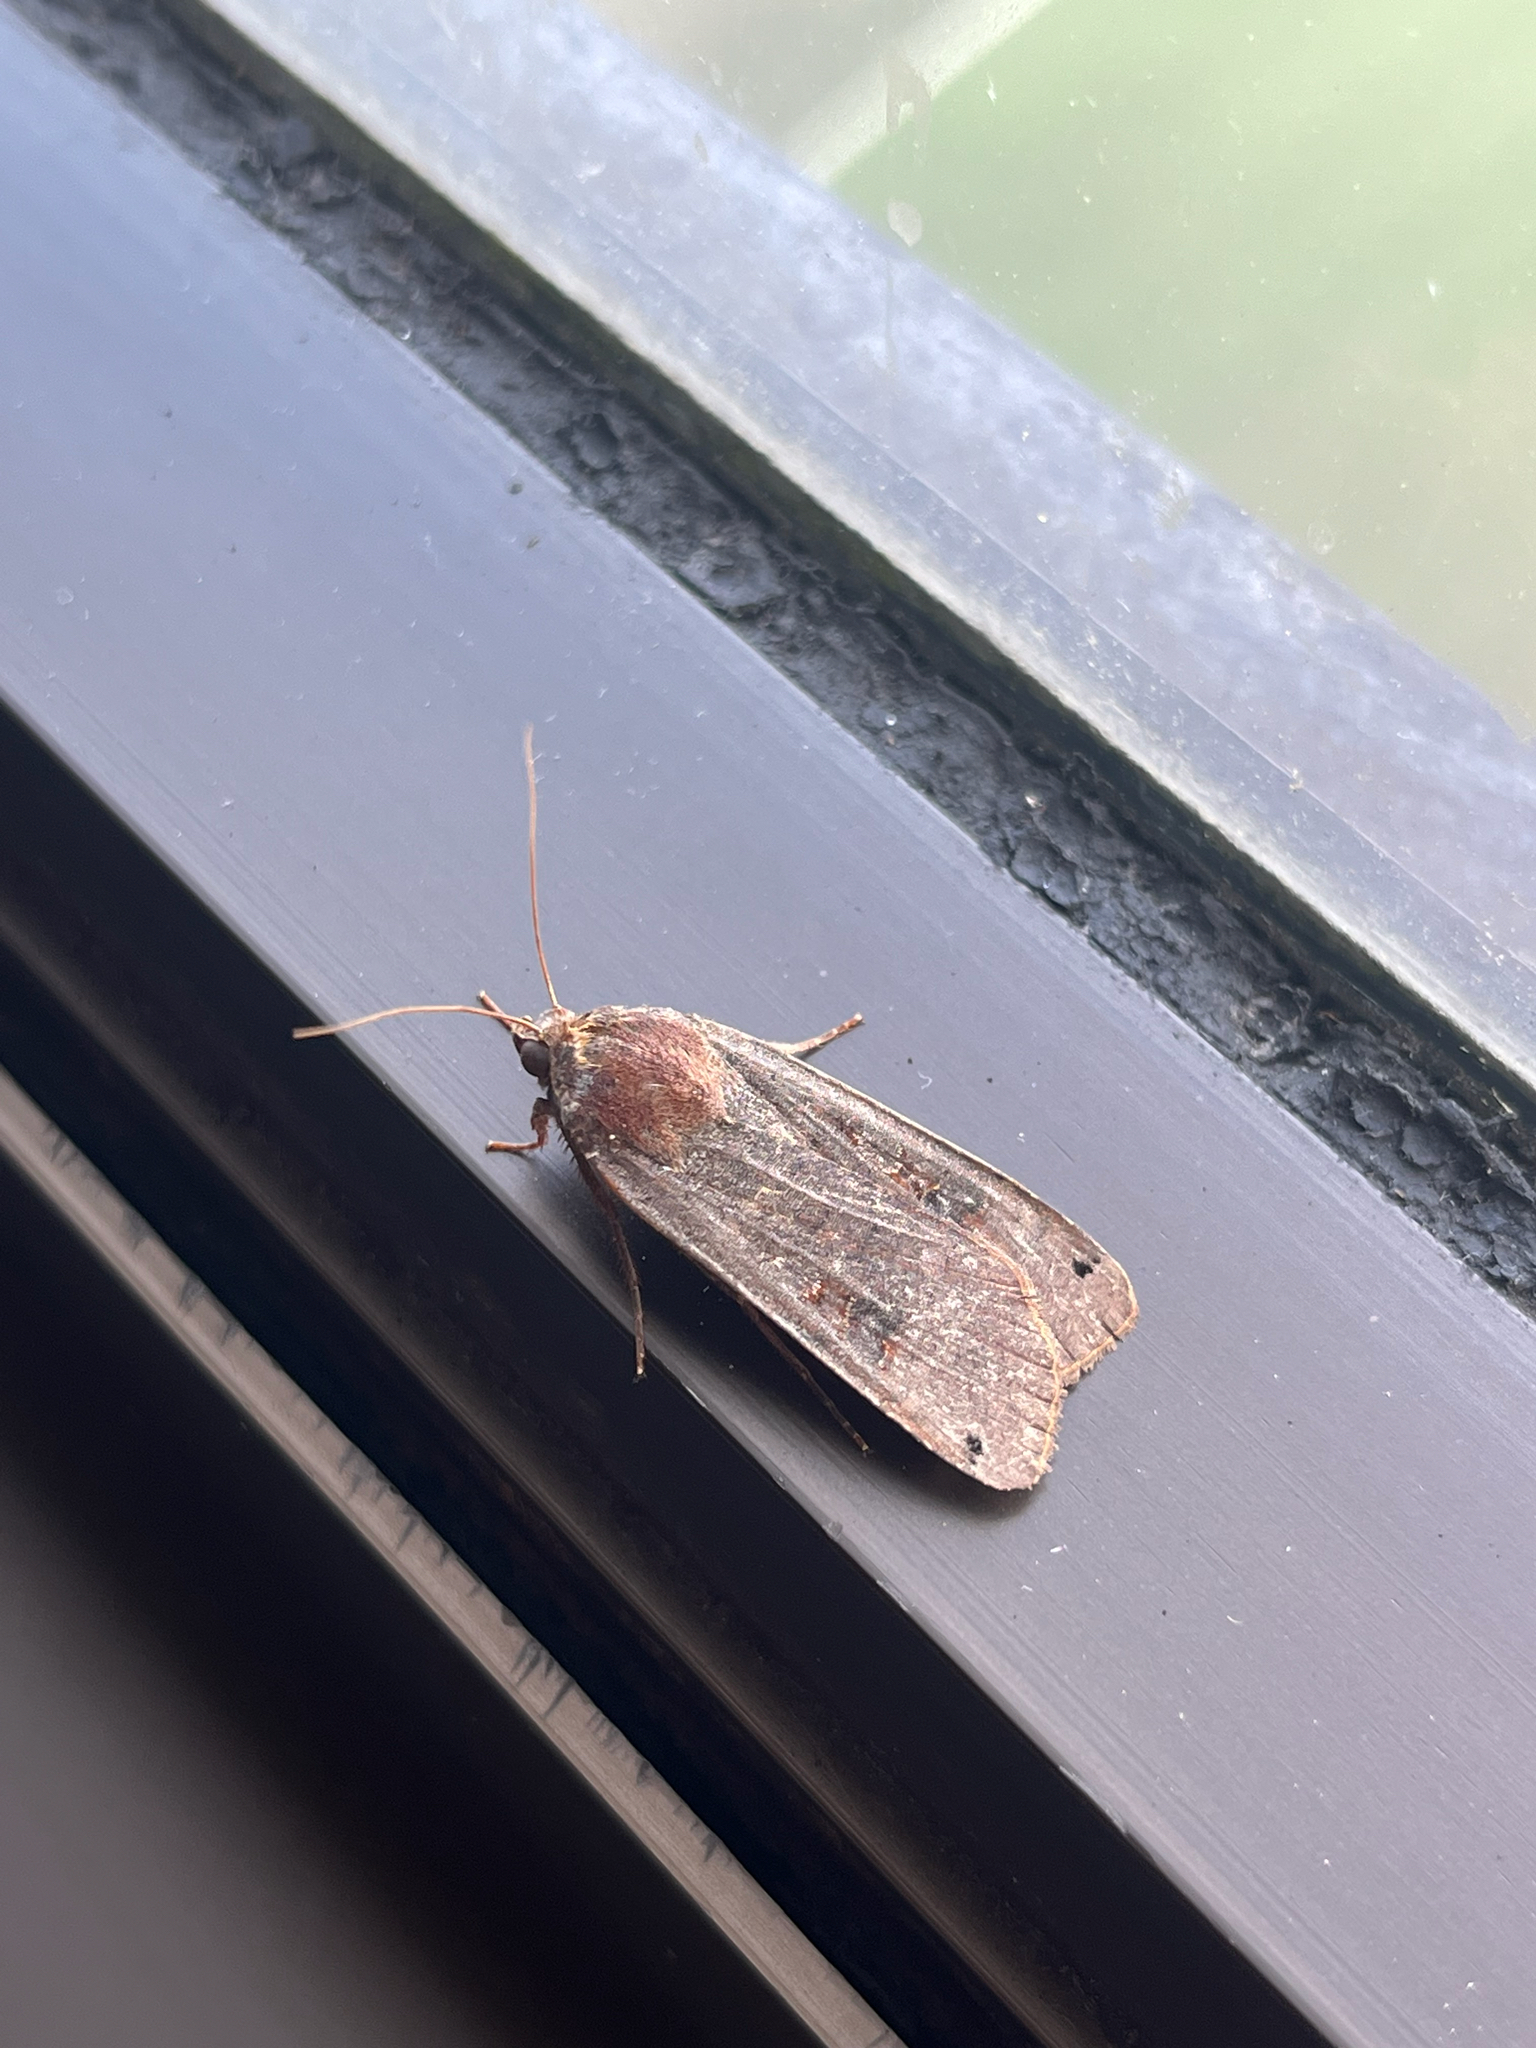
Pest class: cutworms